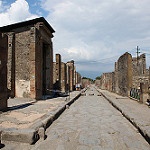
Label: street